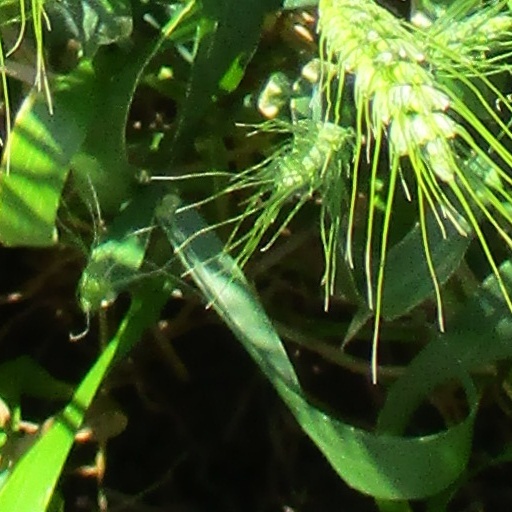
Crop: wheat